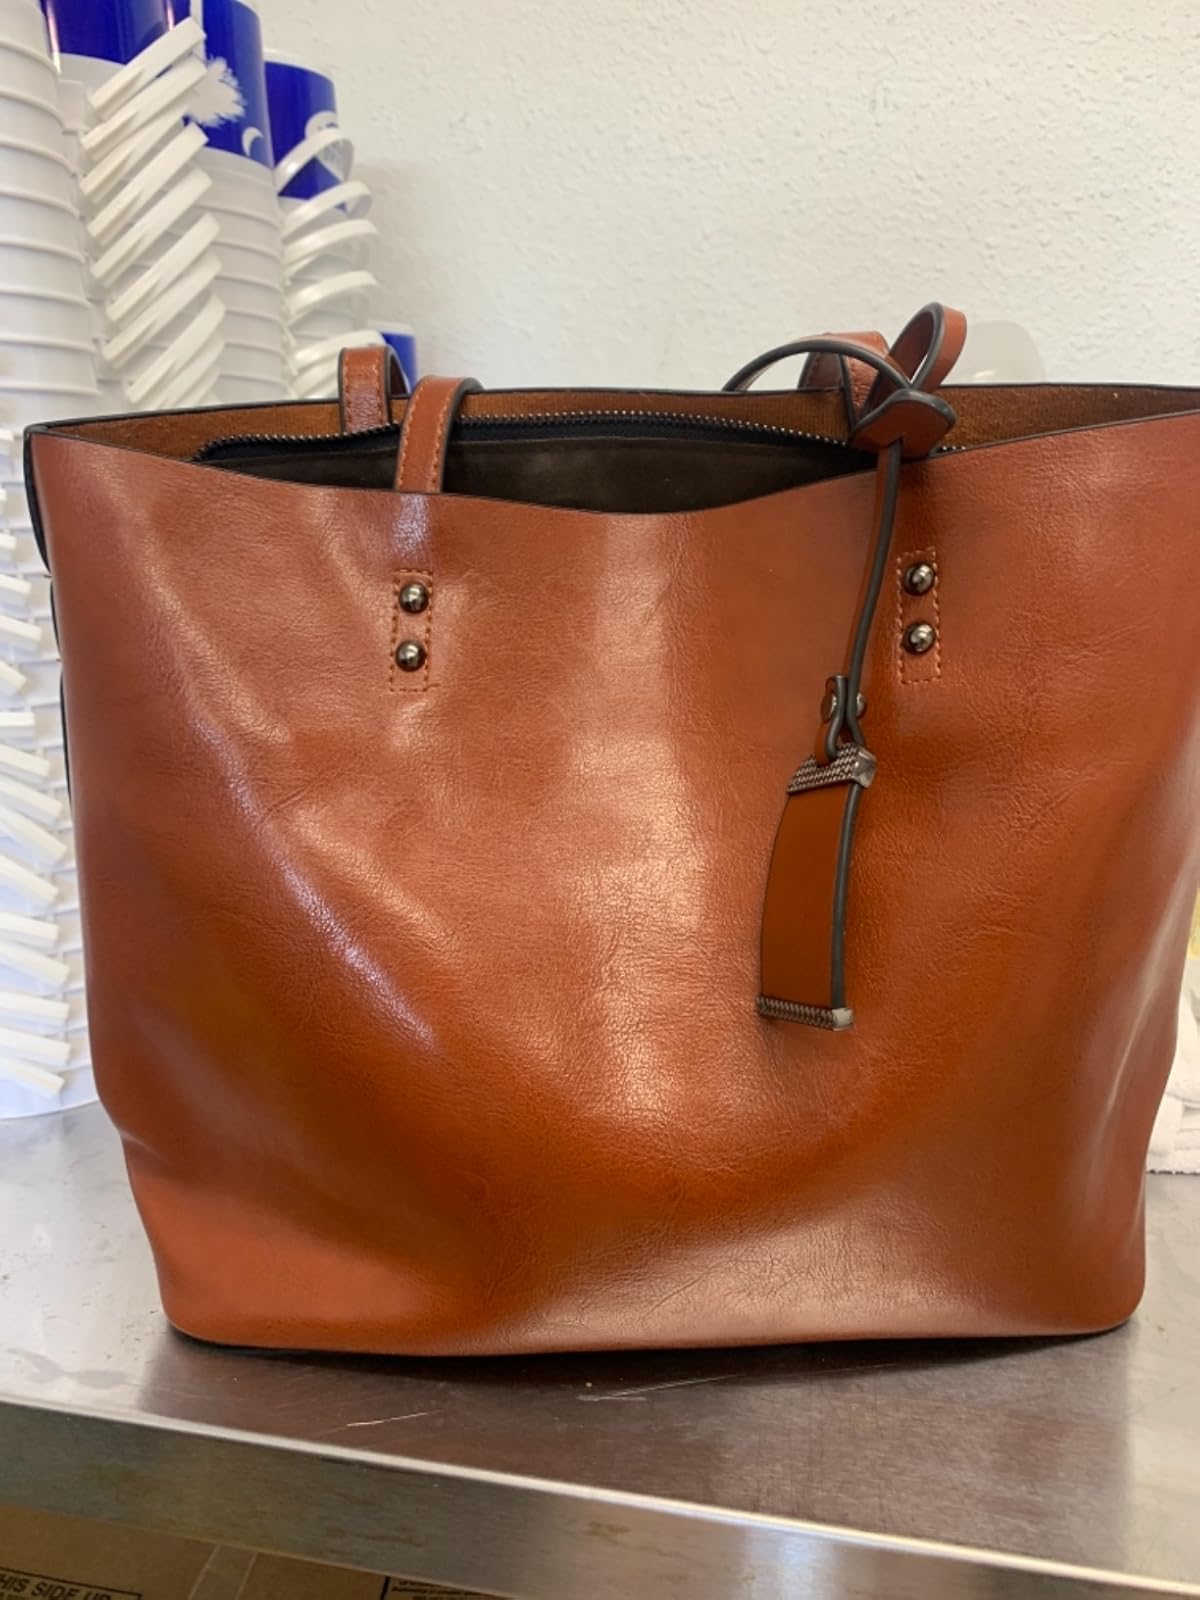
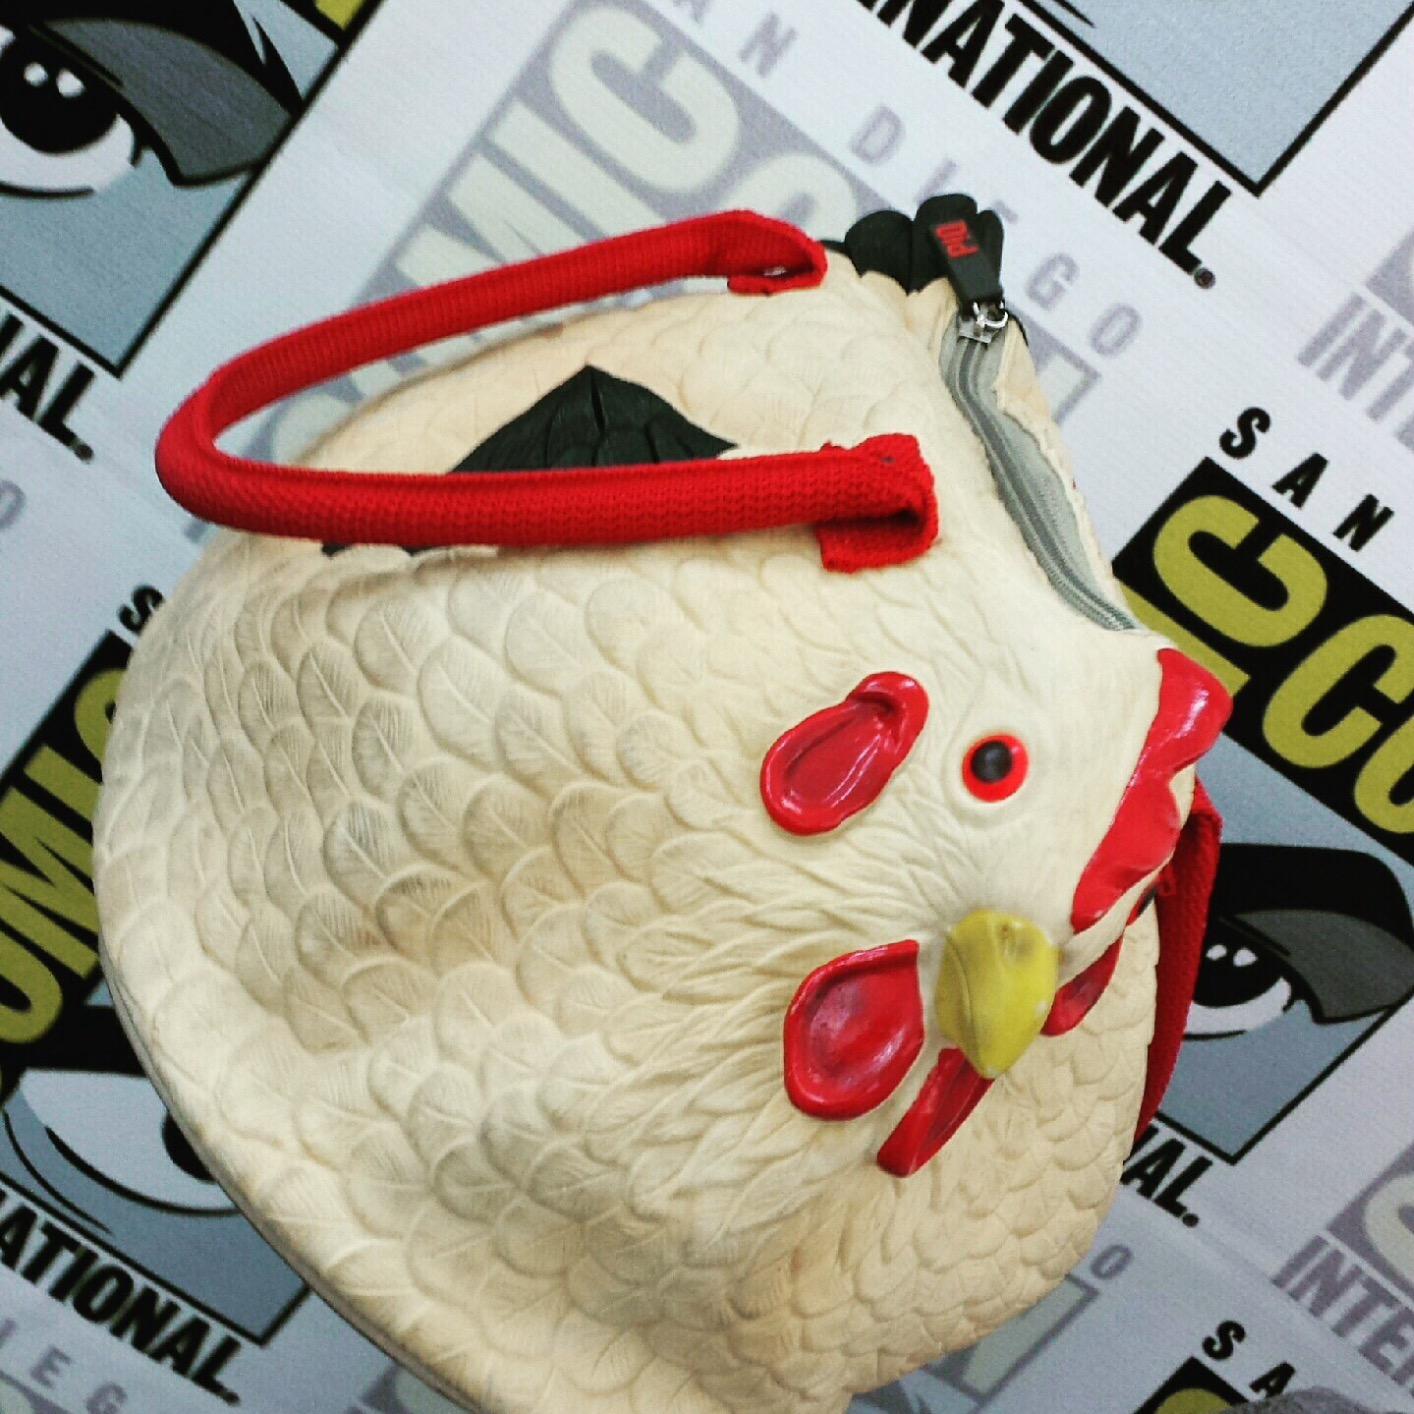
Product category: accessories_handbag
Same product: no